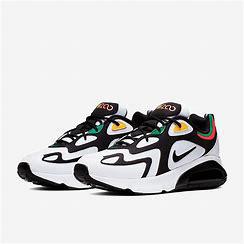
Brand: Nike
Model: Air Max 200